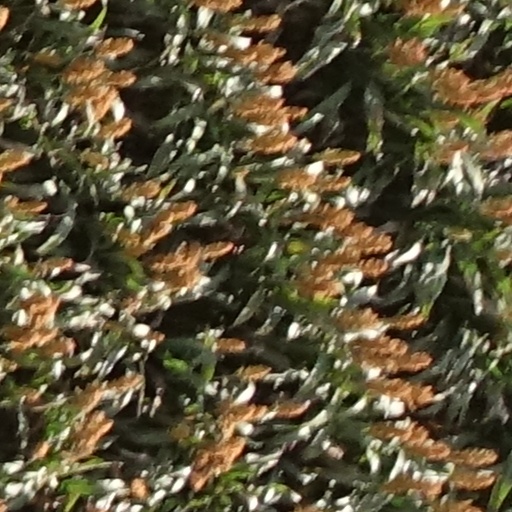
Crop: sorghum